Sustainable Groundwater Management Act

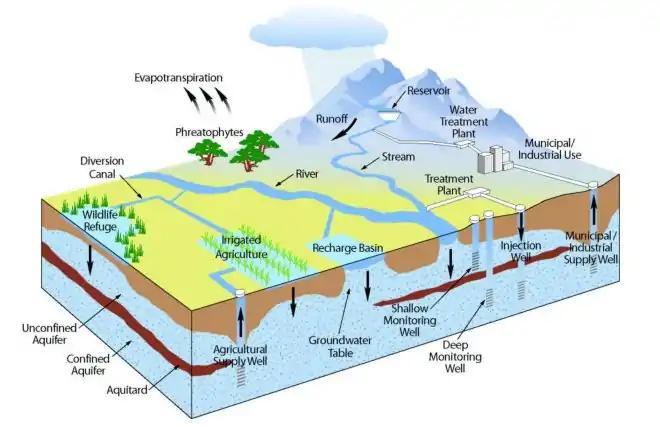
Groundwater diagram in relation to the hydrologic and hydro-social cycle

Groundwater in California is used by 85% of California's population of 40 million and heavily used by the agriculture industry as the main water source for crops. Prior to SGMA, groundwater use was under-regulated to a point where many areas of the state faced major depletion, particularly in the San Joaquin Valley and other groundwater basins on the central coast and southern California that have been designated by the State's Department of Water Resources (DWR) as being critically overdrafted.